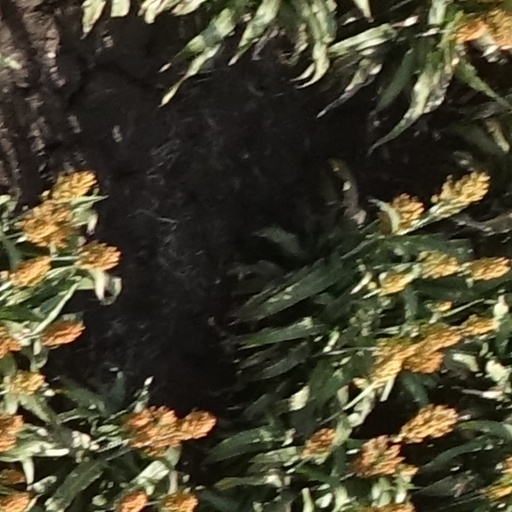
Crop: sorghum